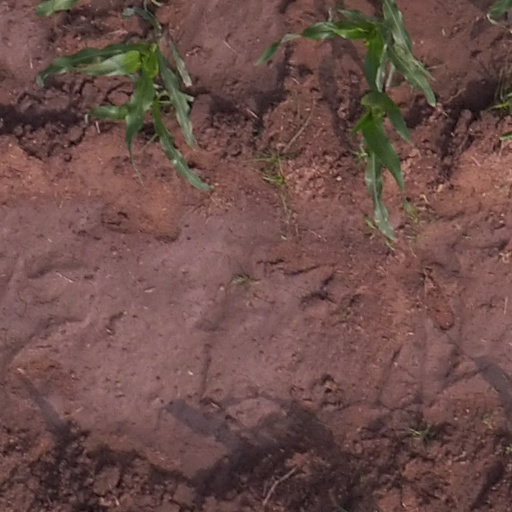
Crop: maize; corn